Ente Autonomo Volturno

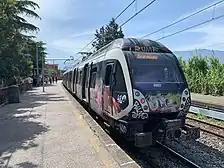
The Pompeii station while a Circumvesuviana train is passing.

Ente Autonomo Volturno manages on behalf of the Campania Region, which owns it, the isolated railways Circumflegrea, Circumvesuviana and Cumana to which are added the Alifana, Benevento-Cancello railways (also called Caudina railway) and the Naples-Giugliano-Aversa line.